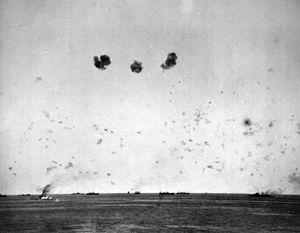
Le HMS Manchester était un croiseur léger de classe Town en service dans la Royal Navy pendant la Seconde Guerre mondiale.